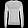
Label: Pullover